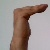
The image shows a hand gesture representing a space in Indian Sign Language.